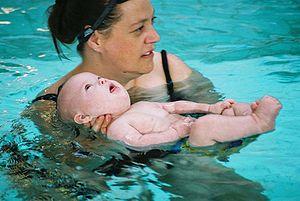
Un cours de natation est une leçon où l'on apprend à nager. Cela peut être un cours particulier ou en groupe.